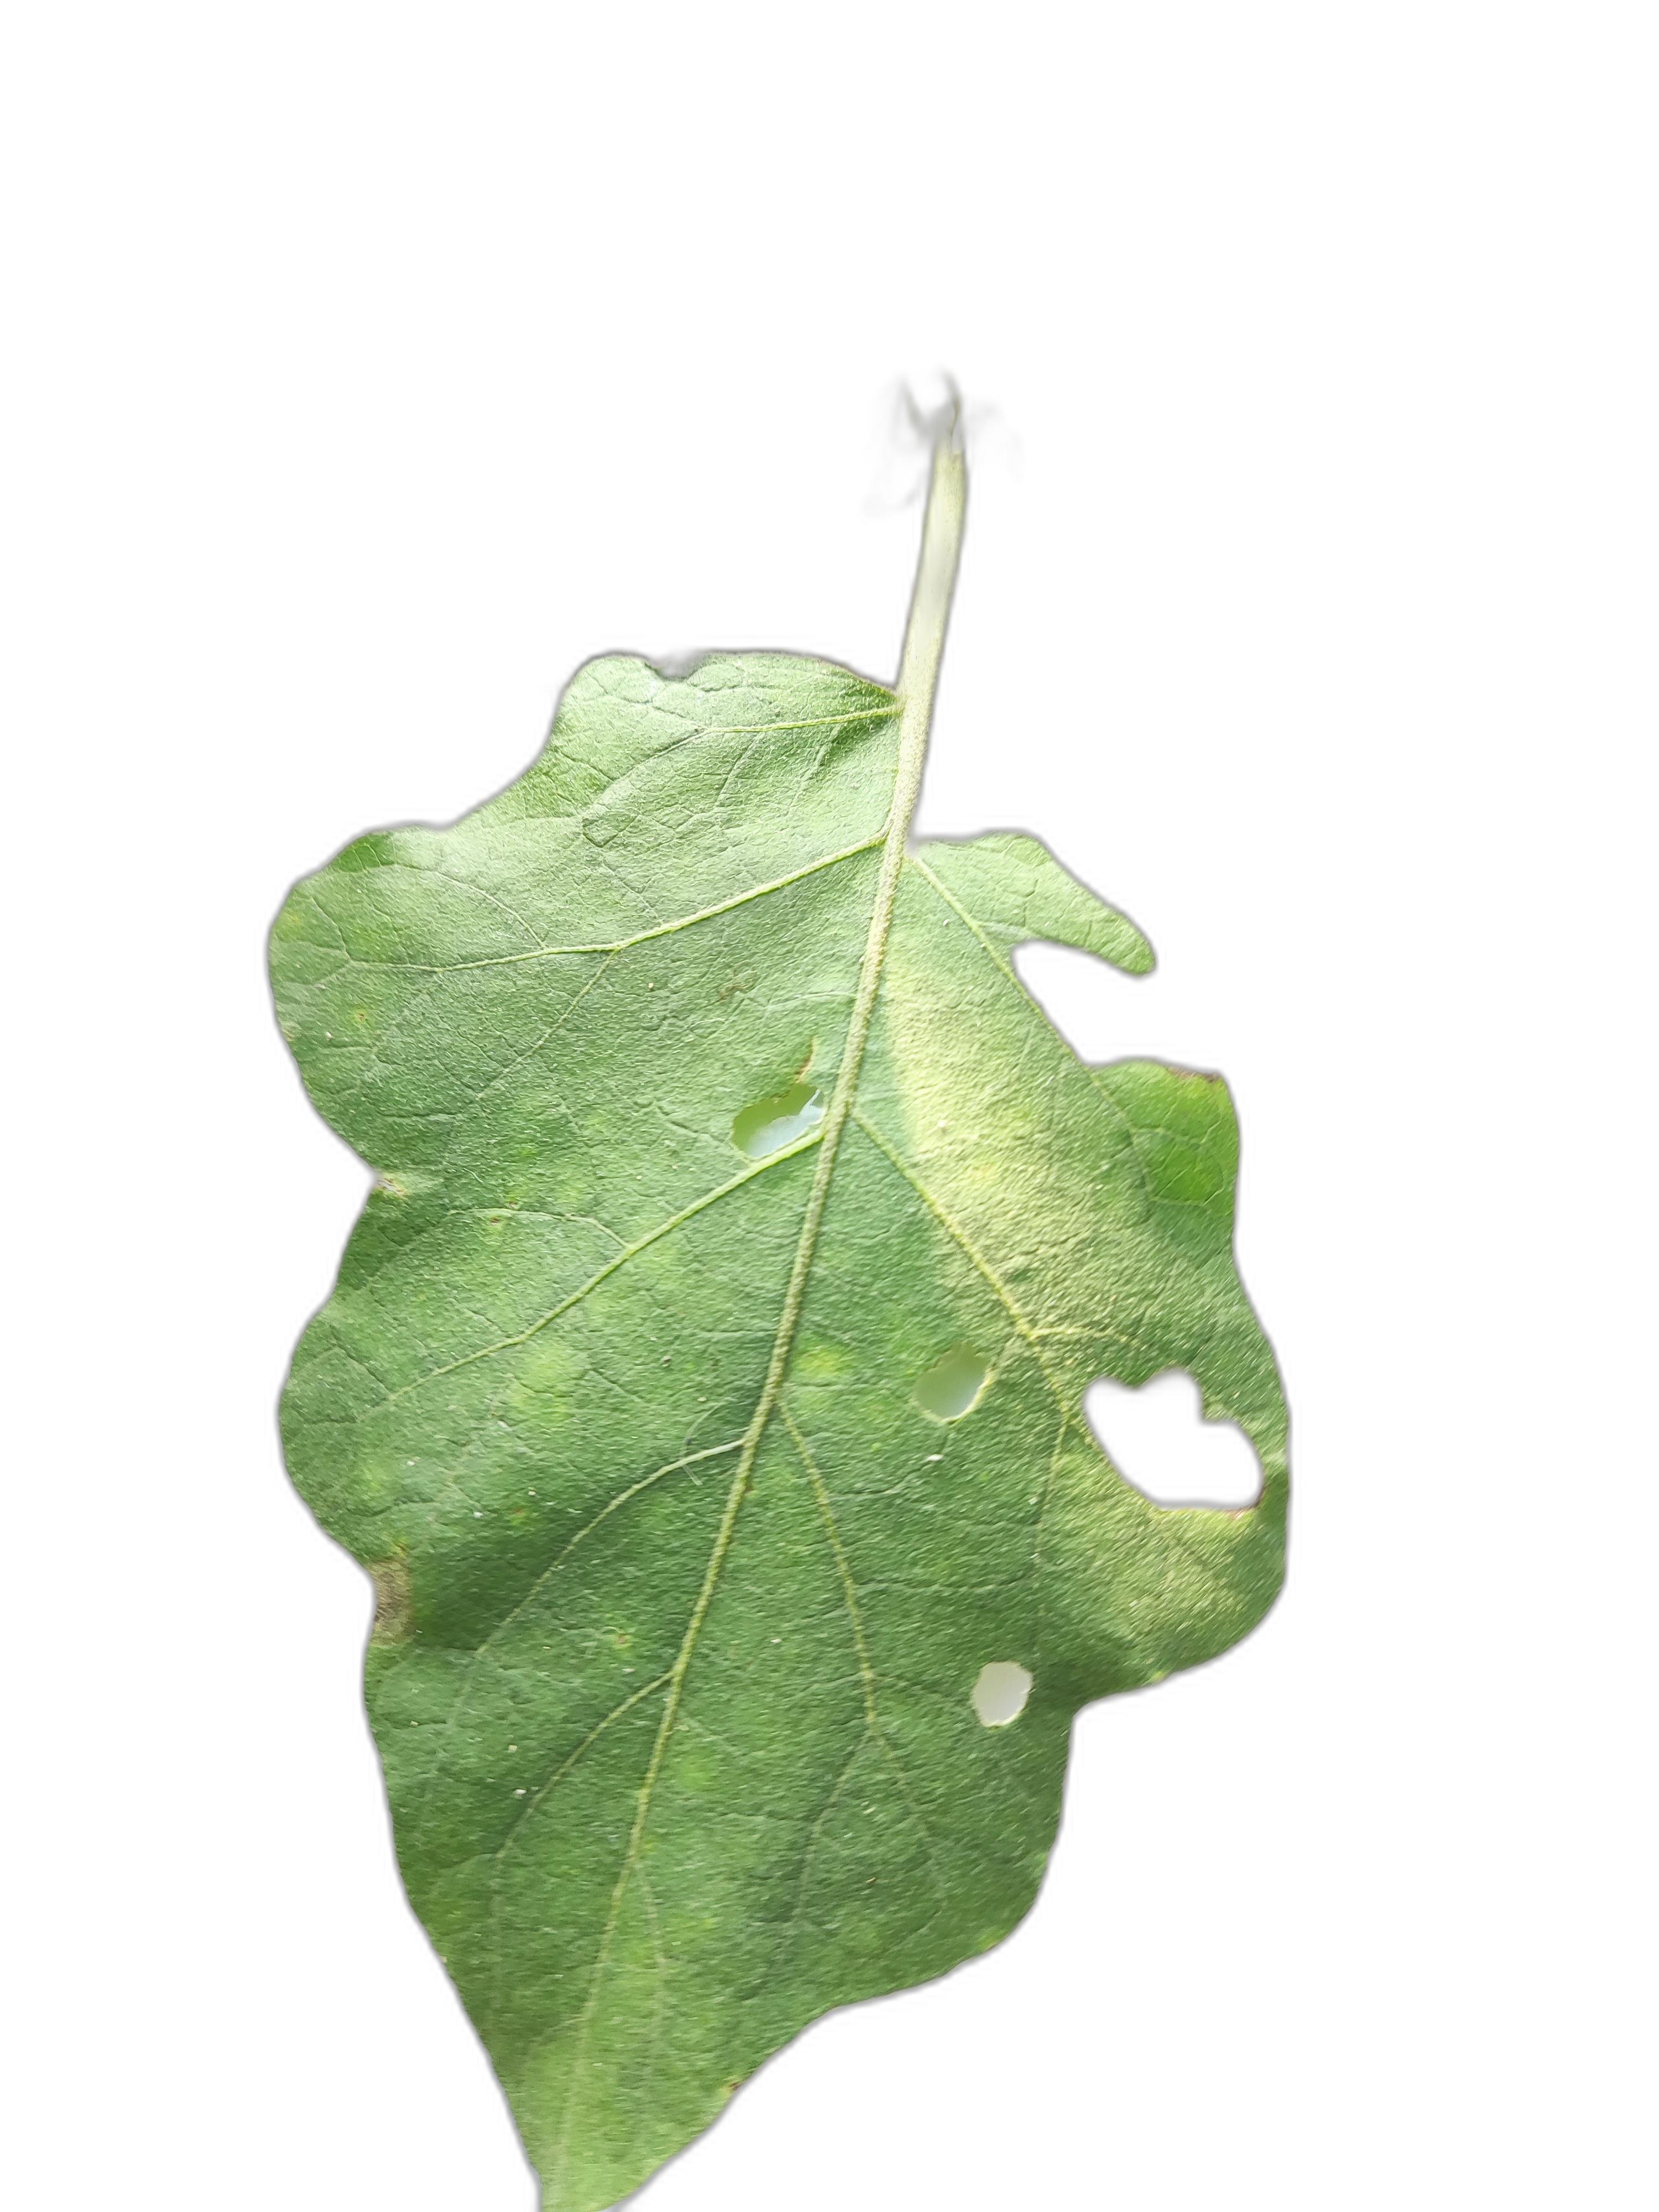
Label: Insect Pest Disease